Cinema of the Soviet Union

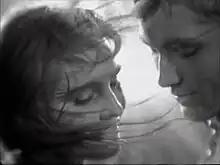
Still from Grigory Chukhray's "Ballad of a Soldier" (1959)

New talent joined the experienced remainder, and an artistic community assembled with the goal of defining "Soviet film" as something distinct and better from the output of "decadent capitalism". The leaders of this community viewed it essential to this goal to be free to experiment with the entire nature of film, a position which would result in several well-known creative efforts but would also result in an unforeseen counter-reaction by the increasingly solidifying administrators of the government-controlled society.